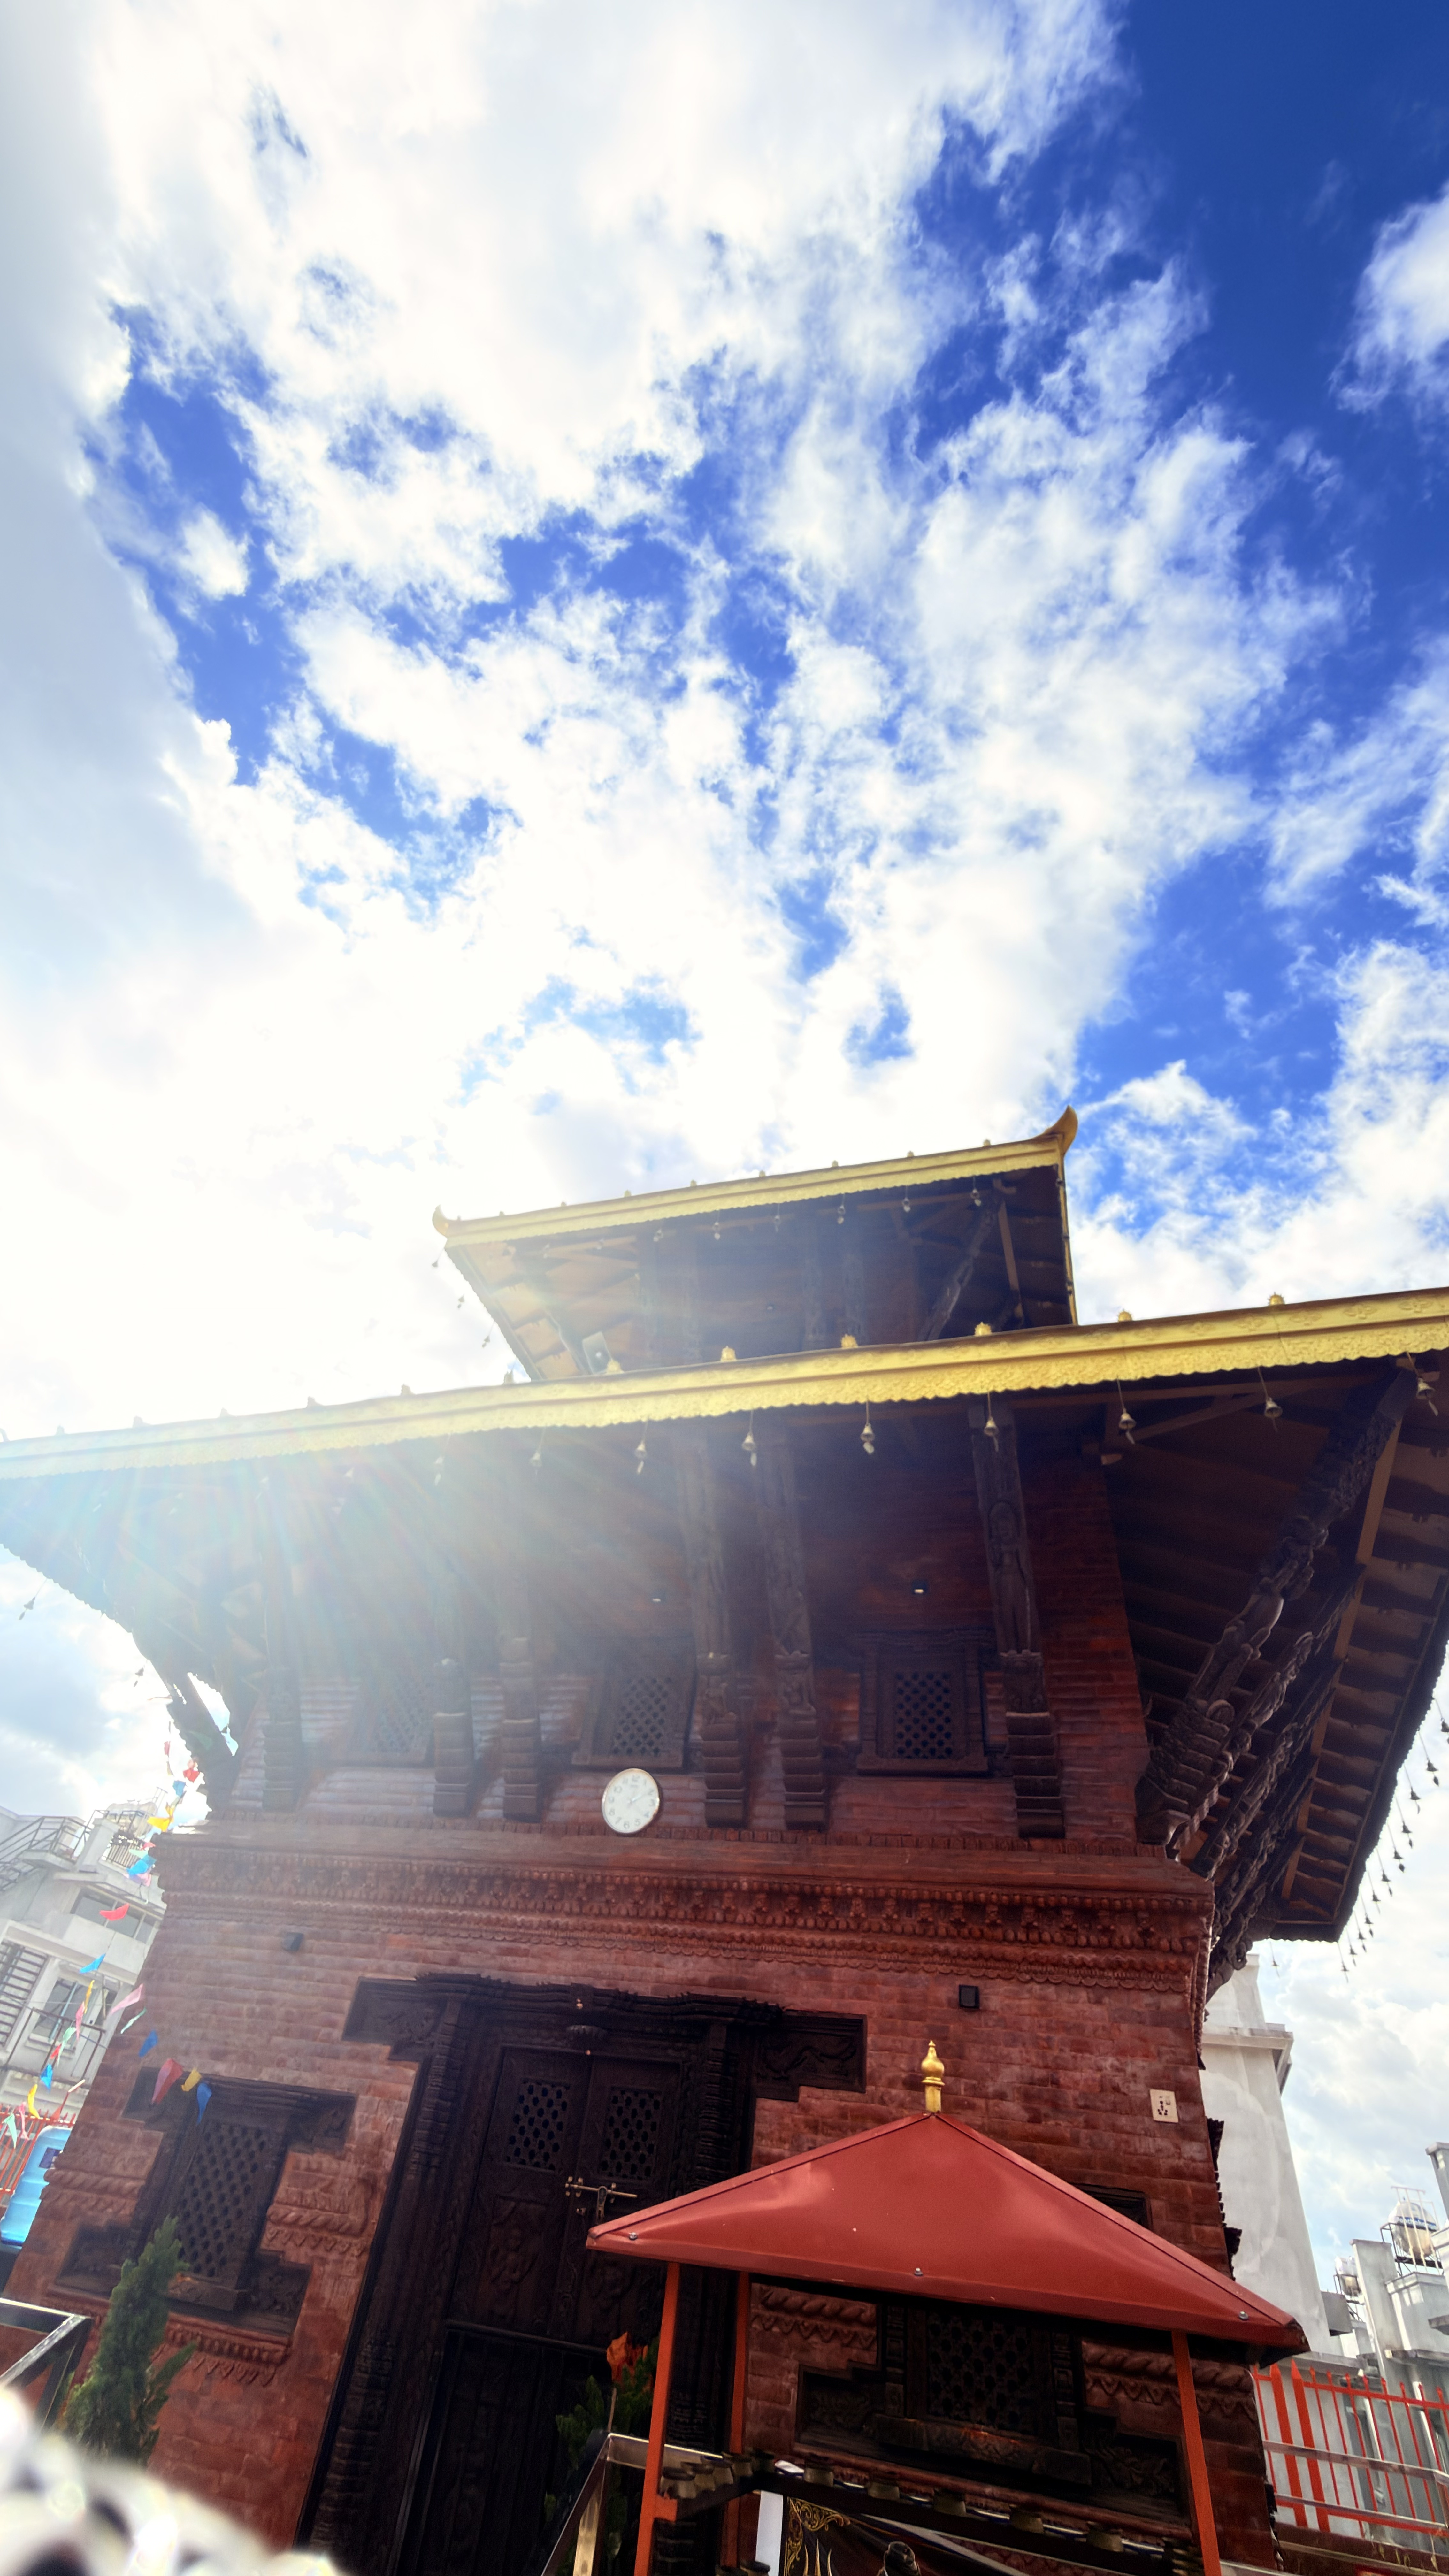
Heritage site: Nageshwor_Dham_Temple